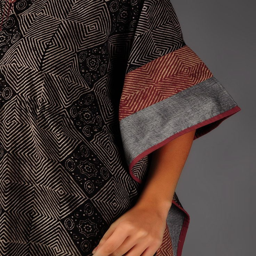
layers of hand - block - printed cotton on this sleeve